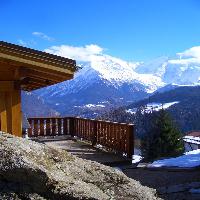
Weather: sun or clear